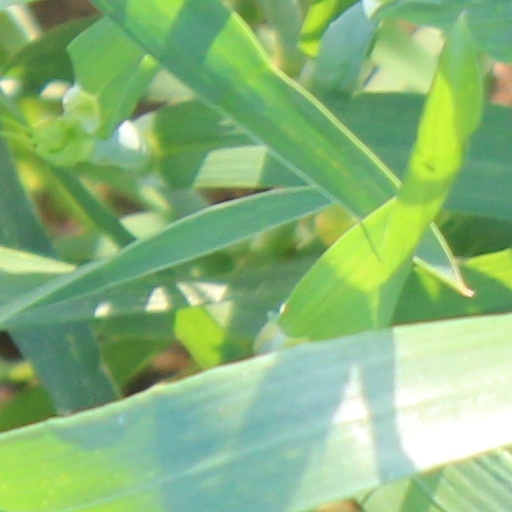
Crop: wheat